New Zealand Railways Department

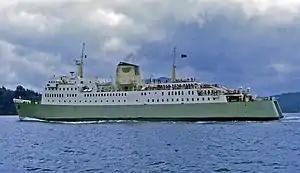
MV "Aranui", the second inter-island rail ferry operated by NZR

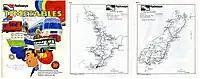
Timetable published by Railways from 1976

The General Manager of NZR, Frank Aickin, was an advocate for electrifying the entire North Island Main Trunk to alleviate the shortage of coal and the cost of importing diesel fuel; though he also recognised that steam and diesel traction would be required on other lines. NZR's first diesel-electric locomotives, the English Electric built DE class, were introduced in 1951. The locomotives gave good service but were not powerful or numerous enough to seriously displace steam traction.